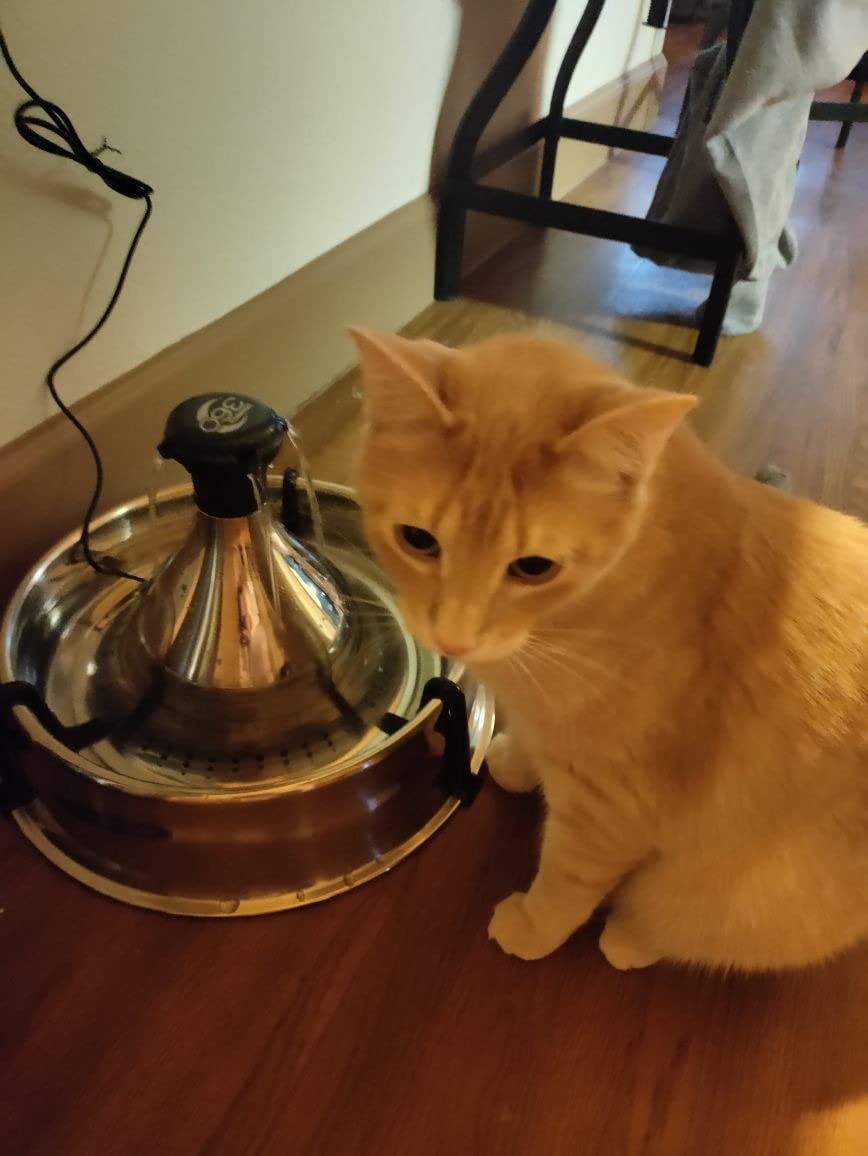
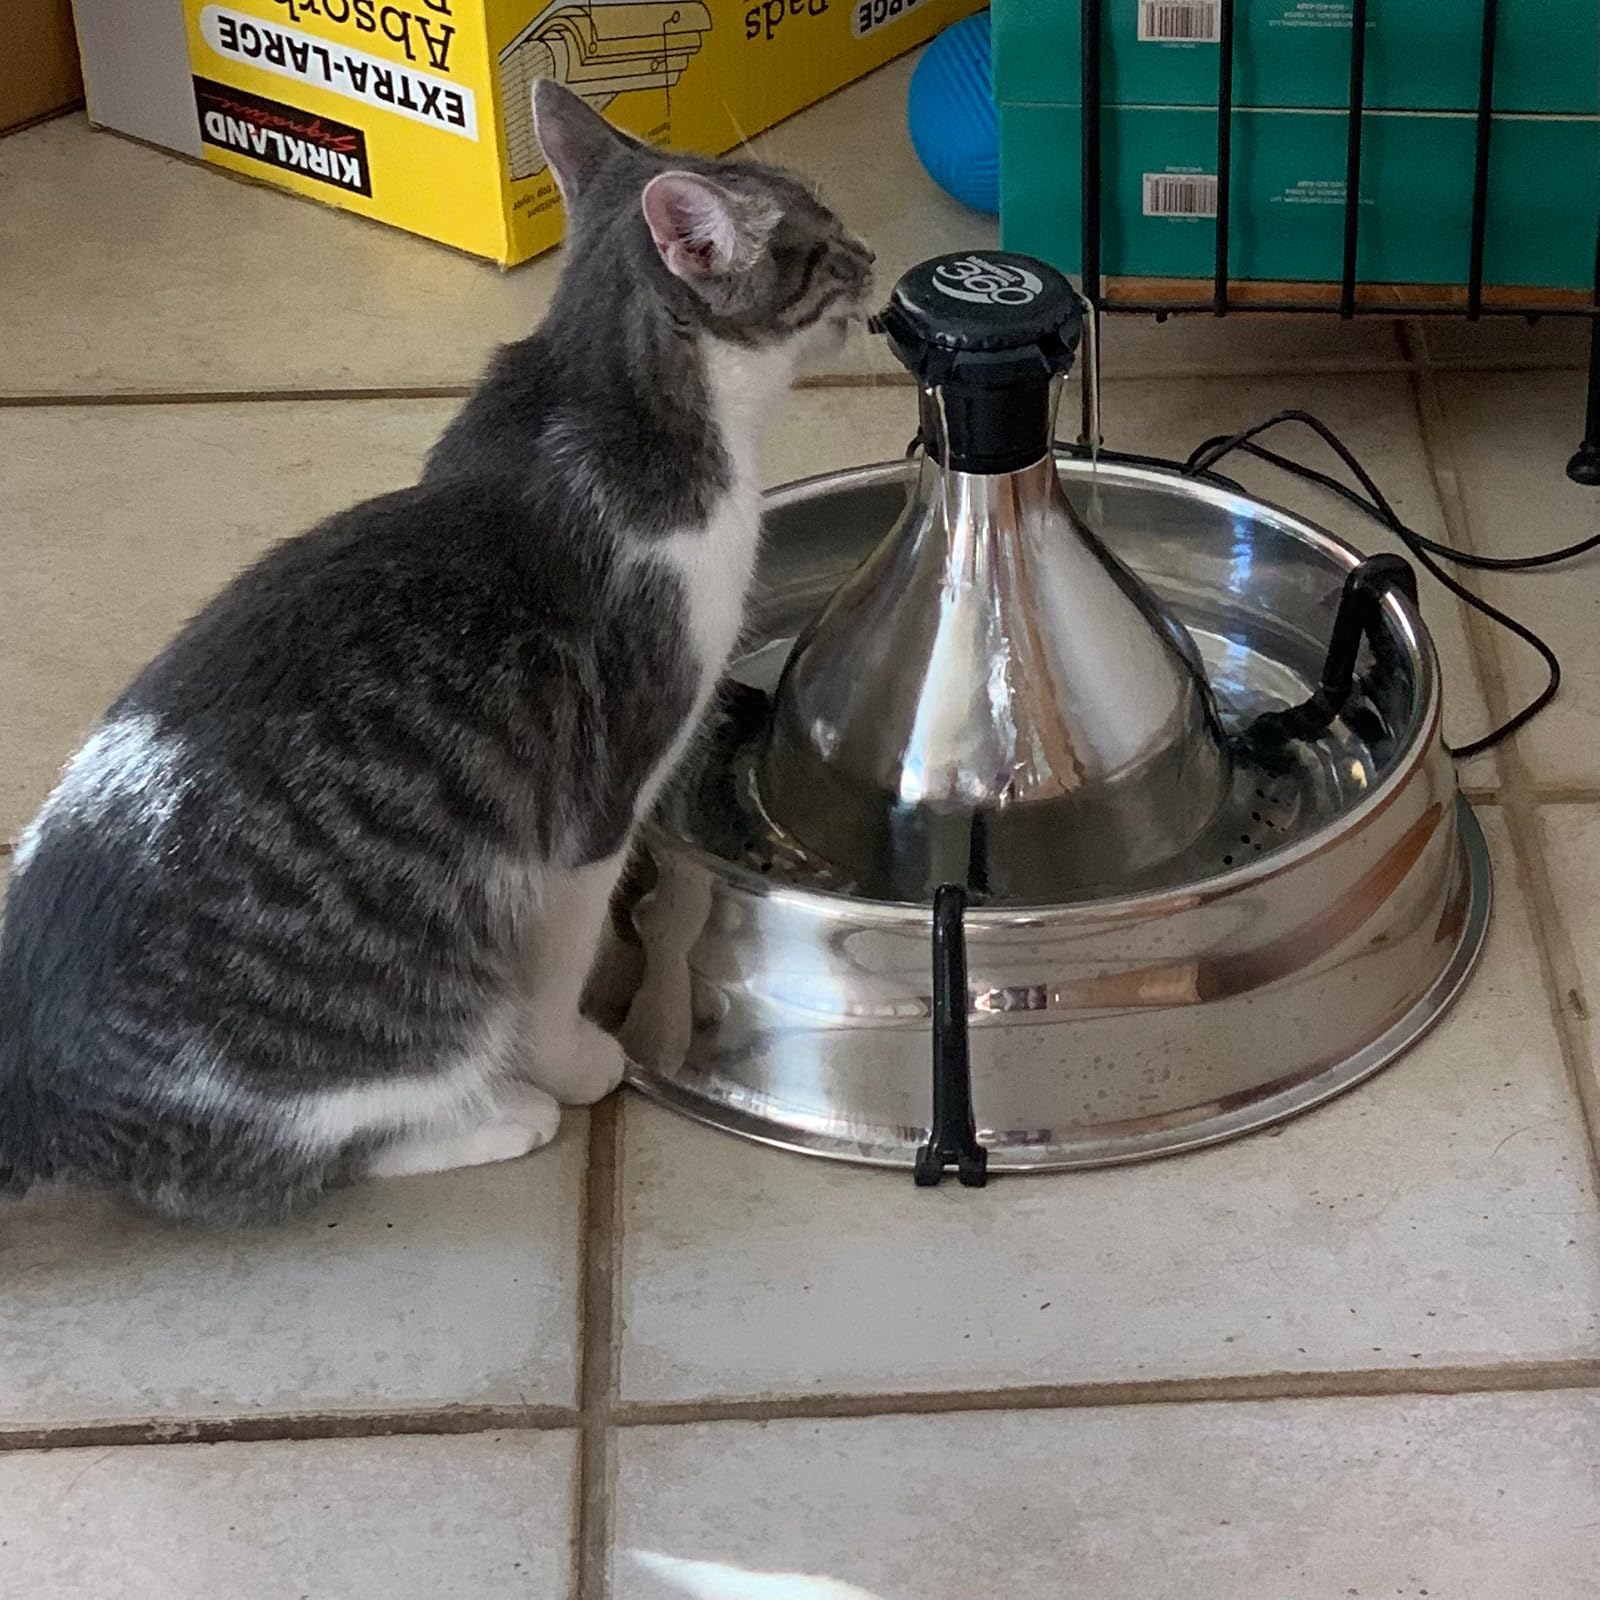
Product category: items_bowl
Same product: yes